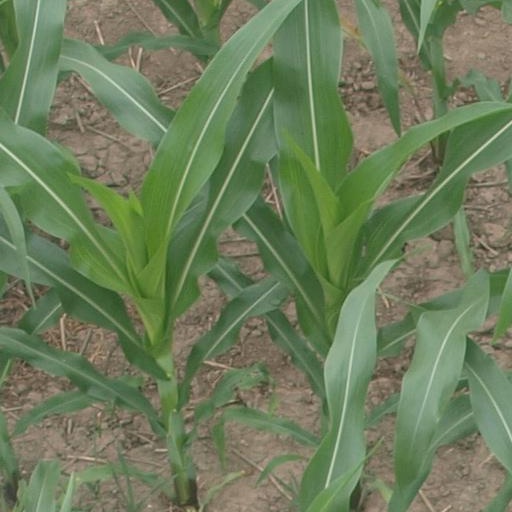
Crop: maize; corn